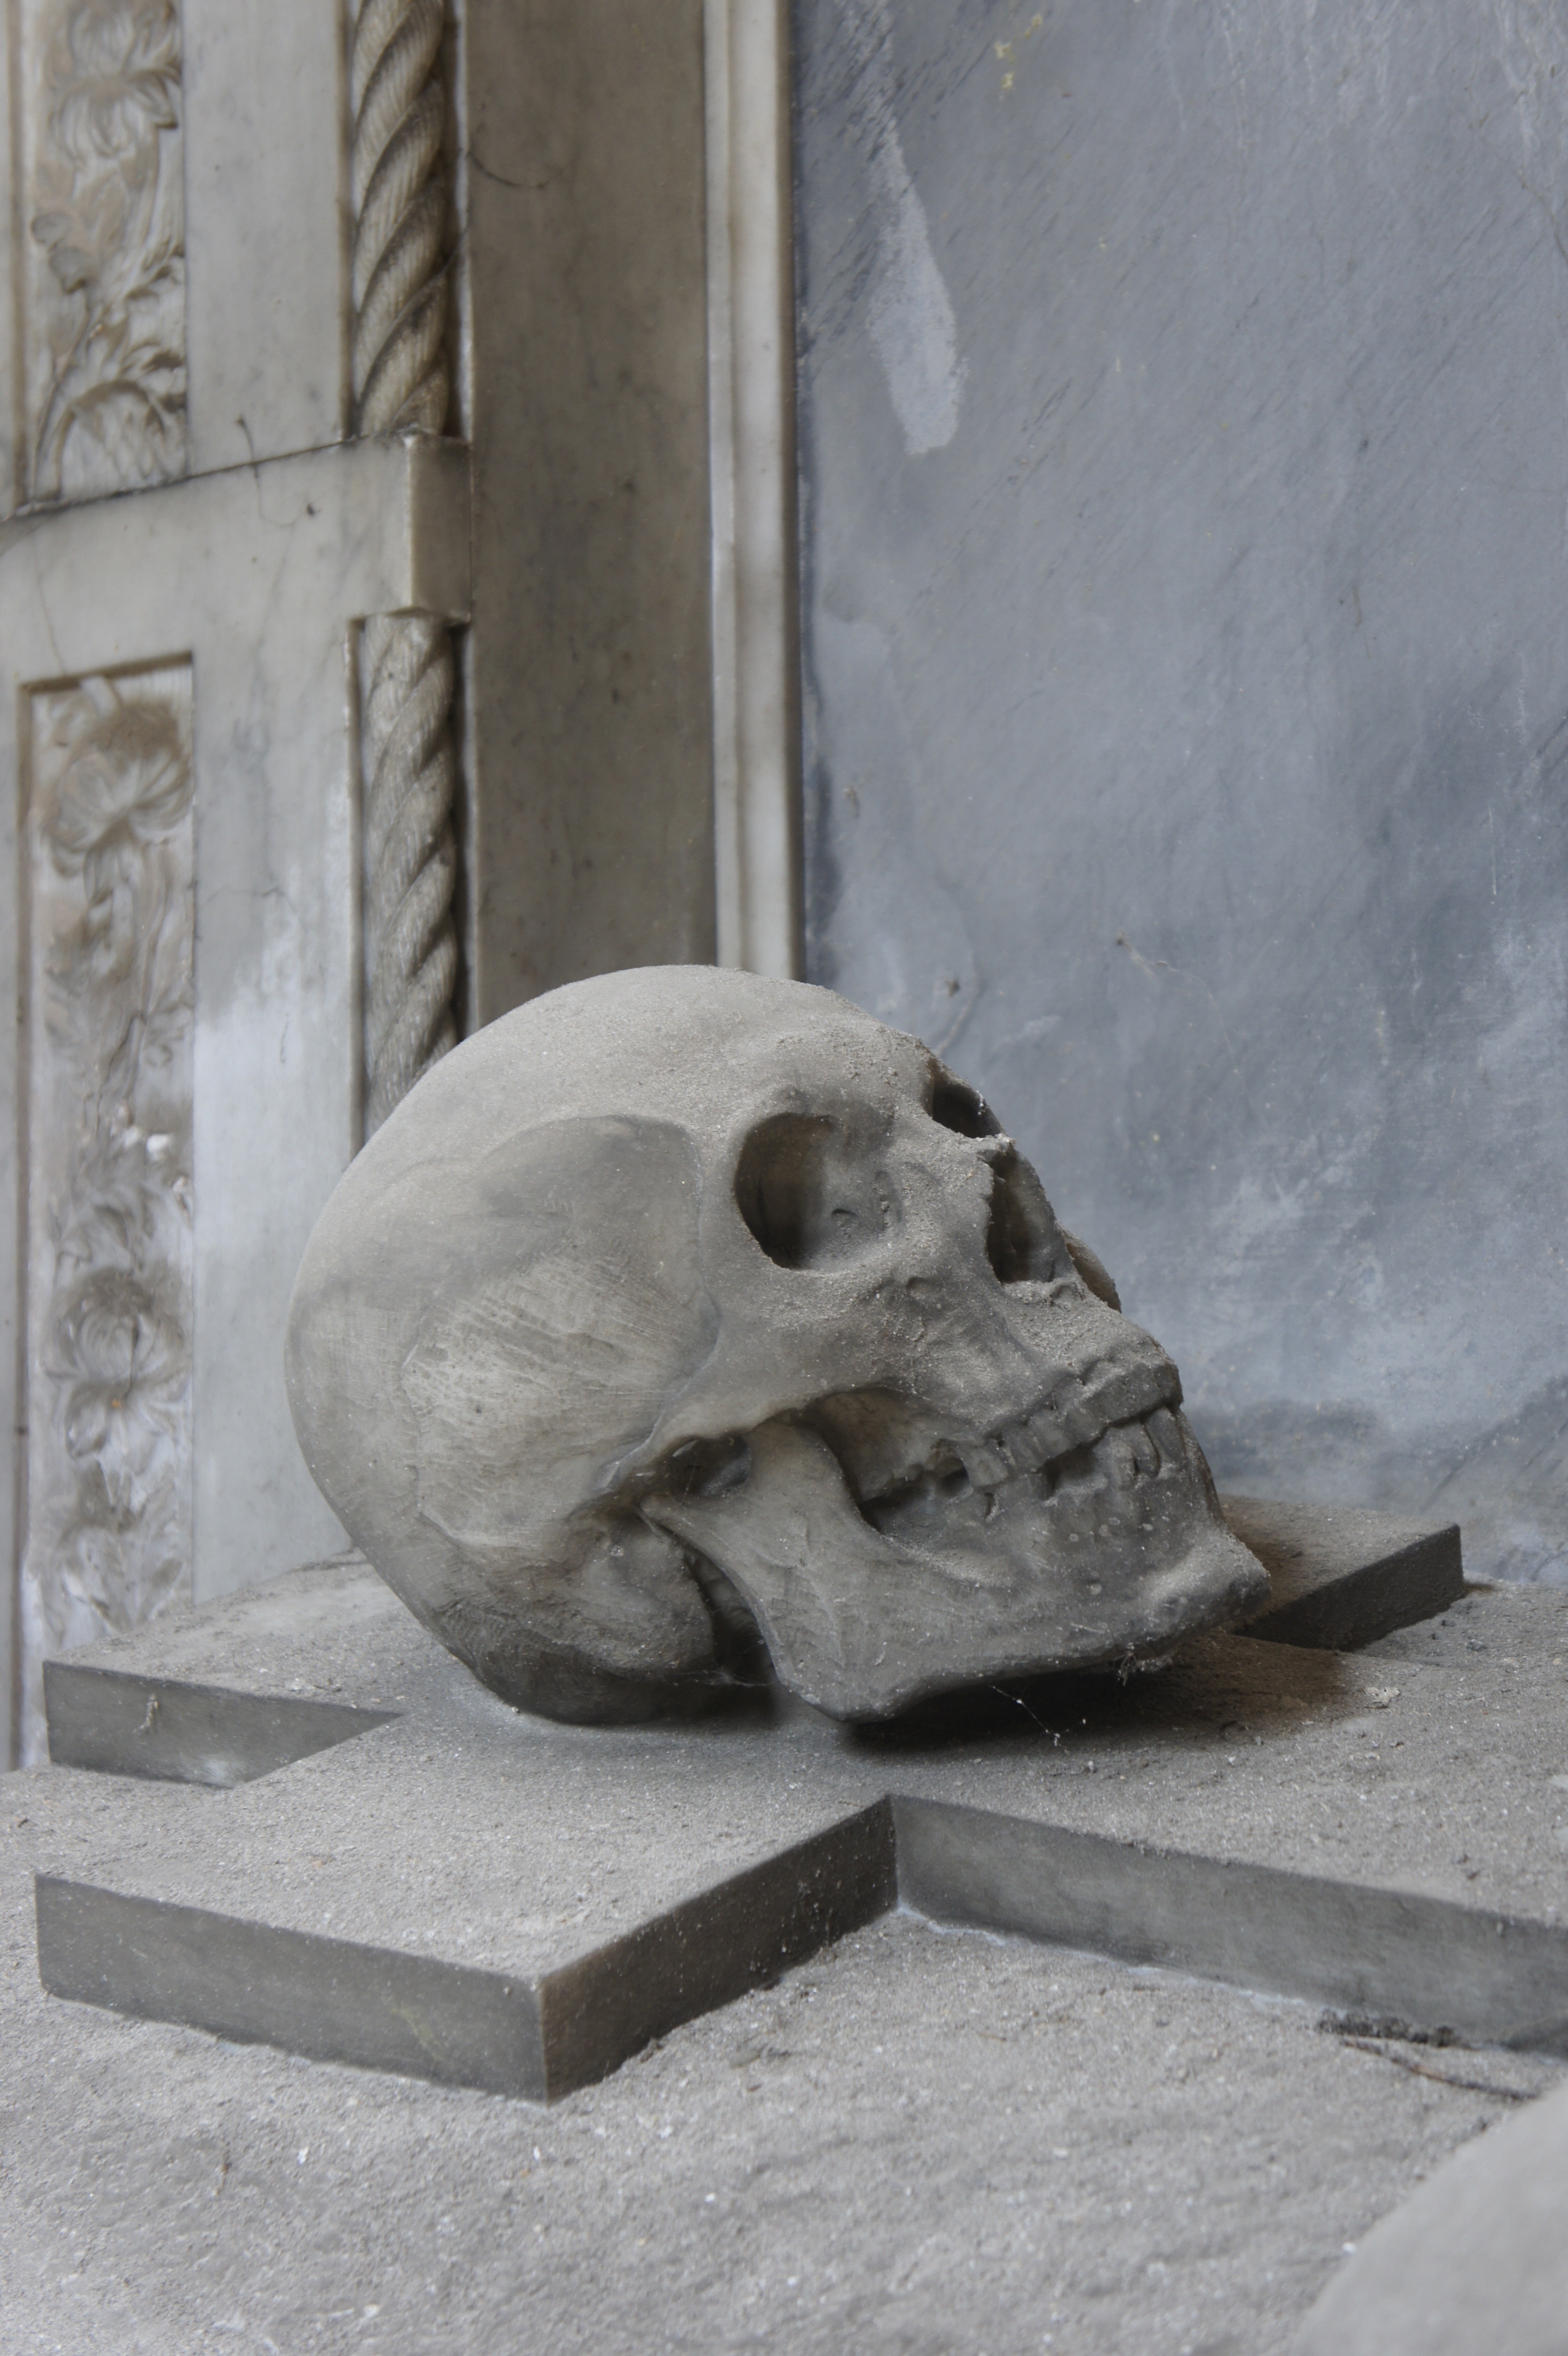
rock, white, stone, monument, statue, cemetery, dead, death, skull, bone, gargoyle, face, sculpture, art, figure, temple, skeleton, carving, mourning, skull and crossbones, sacral, stone carving, skull bone, mortal, genoa, ancient history, staglieno